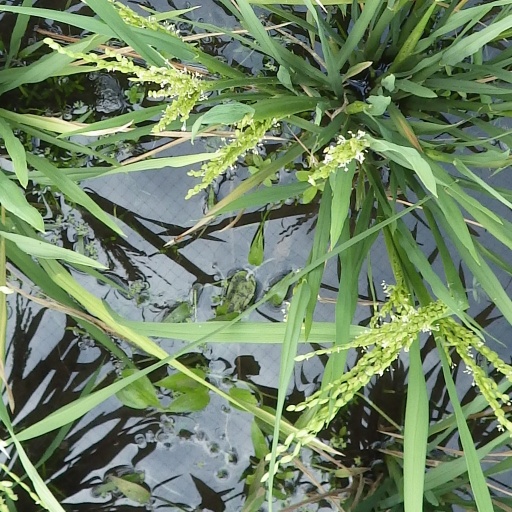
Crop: rice